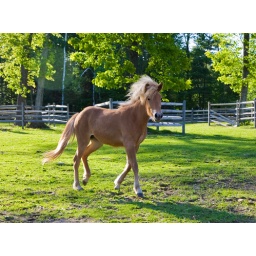
Icelandic horse just weaned, running around whinnying, at Robert Woods Farm in Monterey, Mass. (in the Berkshires).